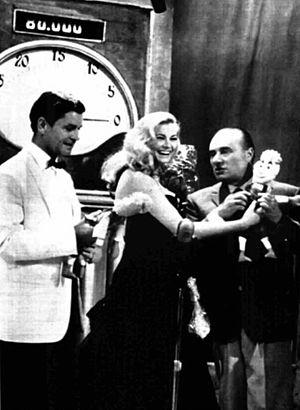
Il Musichiere était un jeu télévisé italien adapté de l'émission américaine Name That Tune. Il était transmis sur Rai 1 de 1957 à 1960, se terminant avec la mort prématurée de son animateur Mario Riva. L'émission réalisée par Antonello Falqui a duré 90 épisodes et était diffusée le samedi soir aux heures de grande écoute.